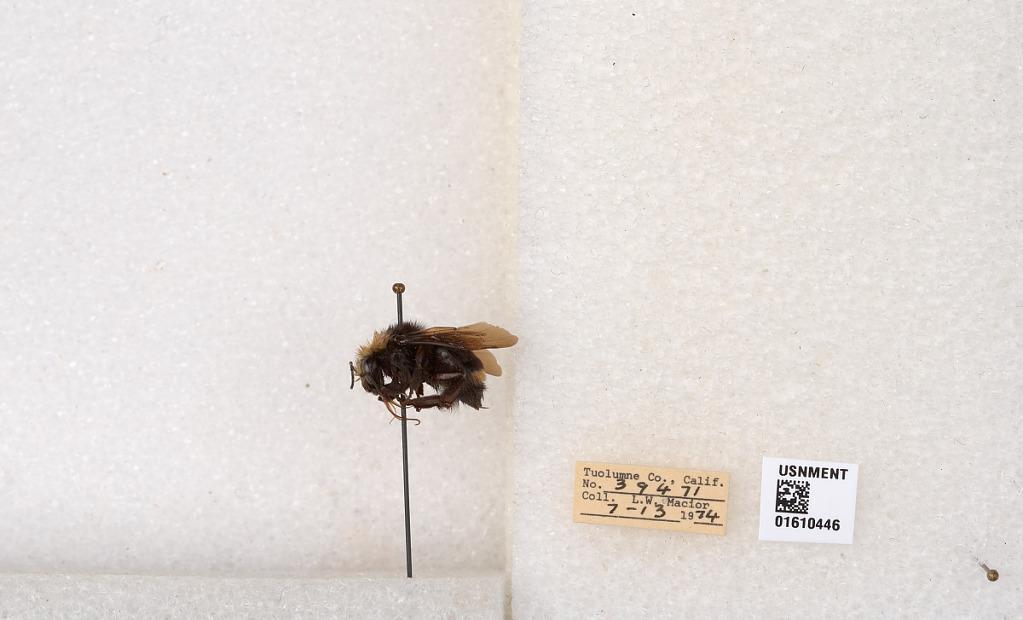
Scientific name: Bombus (Pyrobombus) vosnesenskii Radoszkowski
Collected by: L. Macior
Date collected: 1974-7-13
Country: United States
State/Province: California
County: Tuolumne
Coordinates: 37.9712, -120.228